1st Army Group Royal Artillery

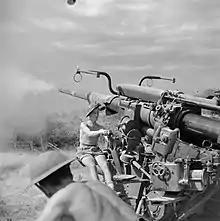
A 3.7-inch HAA gun firing in the ground support role in Italy.

The Headquarters (HQ) of 1st AGRA was formed at Hamilton Park, Glasgow, on 24 August 1942. It was assigned to First Army for the landings in North Africa (Operation Torch), and arrived in Tunisia in January 1943, together with 56th Heavy Regiment, equipped with 7.2-inch howitzers – the first heavy regiment of the RA to serve overseas since the Dunkirk evacuation in 1940. 1st AGRA went into action in February in support of XIX French Corps with one heavy, three medium and three field regiments under command. Later it supported V Corps in the closing stages of the campaign. It then prepared for the Allied invasion of Italy.